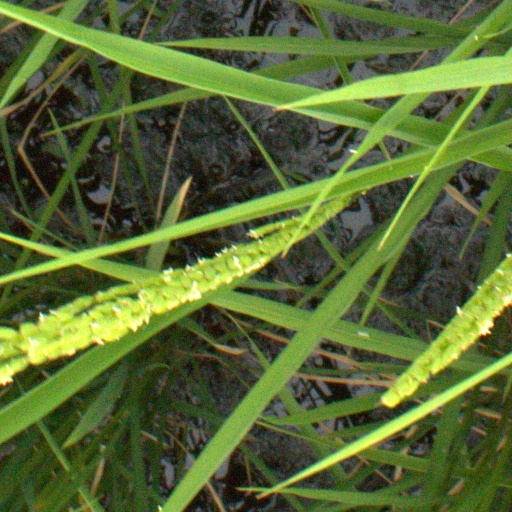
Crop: rice